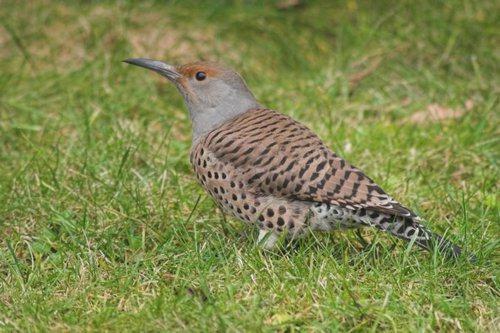
A photo of a northern flicker